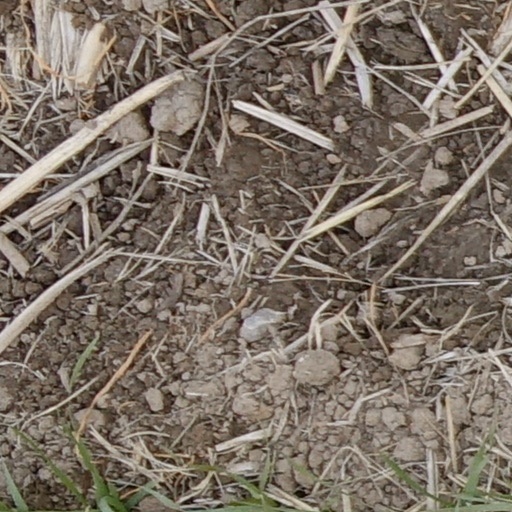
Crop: wheat